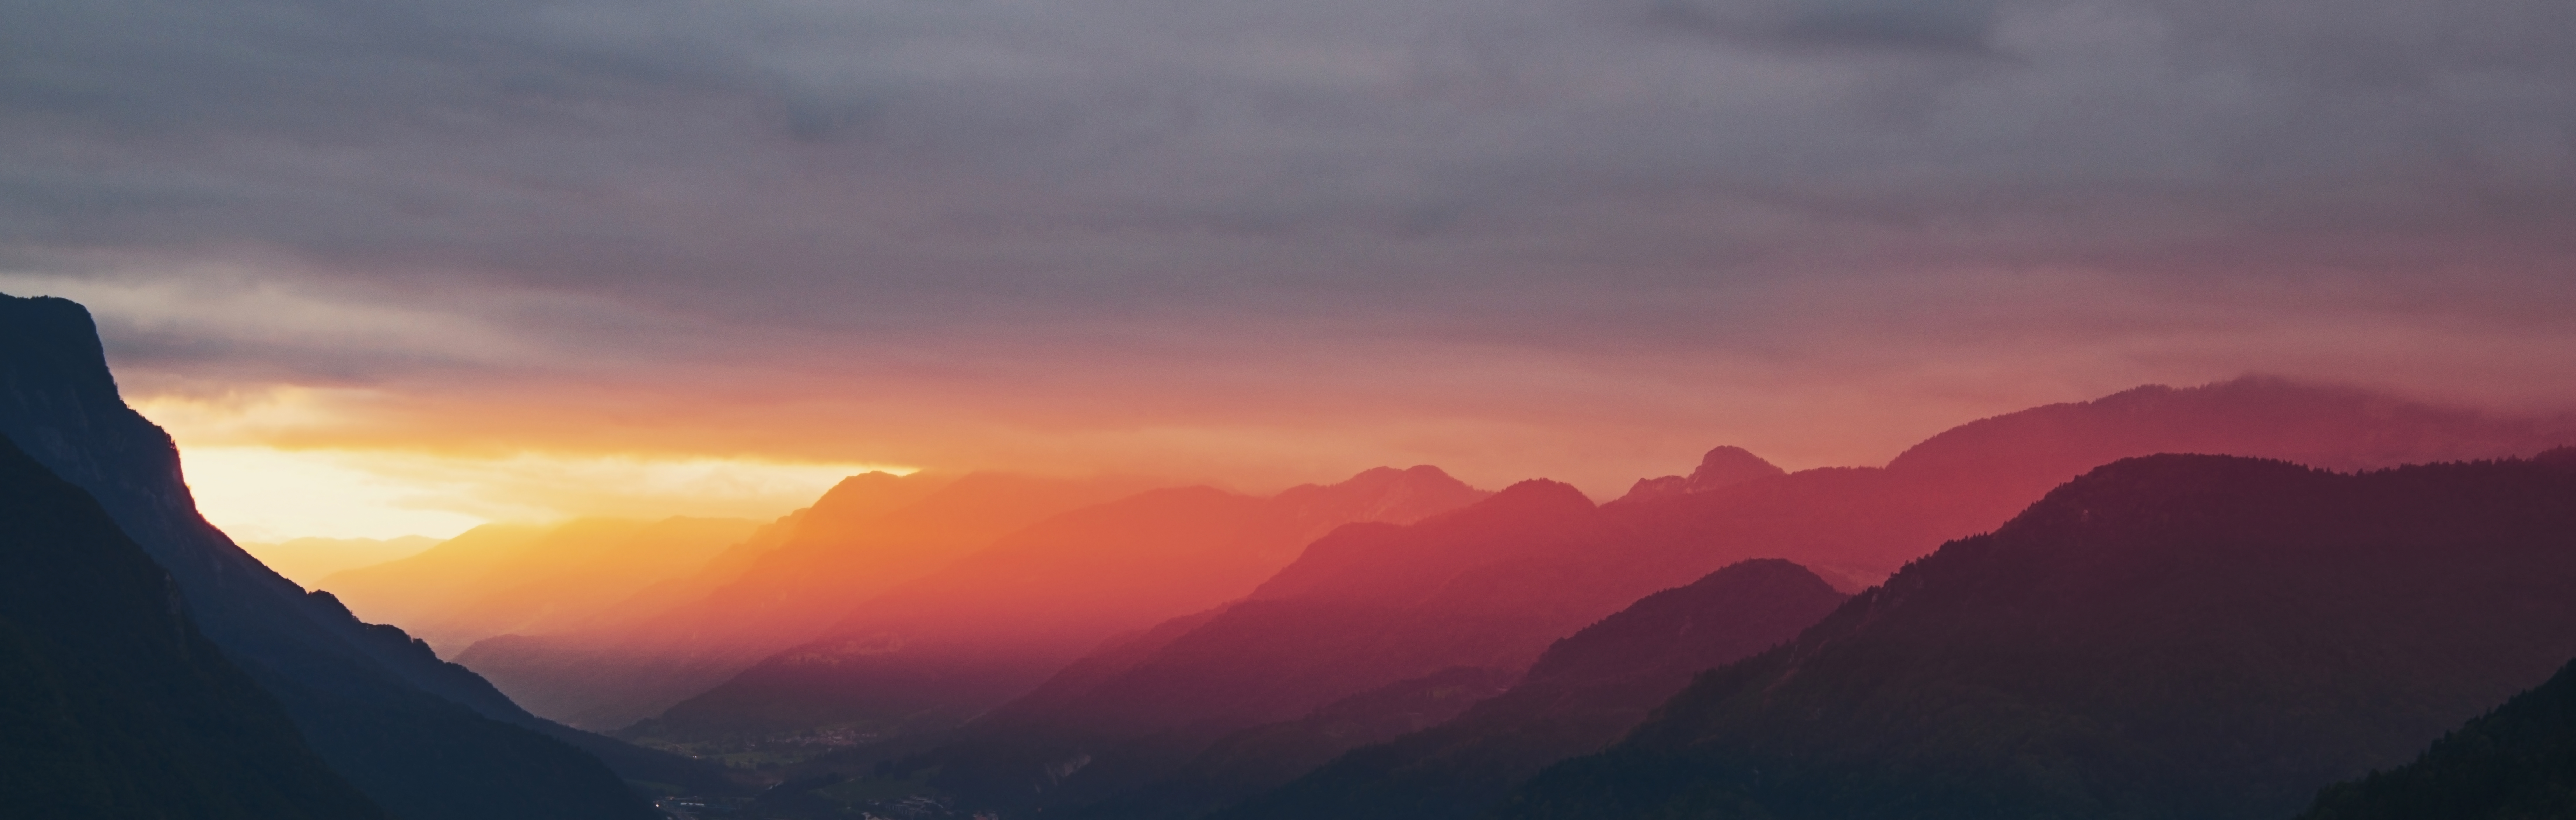
landscape, nature, mountain, cloud, sunrise, sunset, morning, dawn, mountain range, panorama, scenery, mountains, landform, geographical feature, red sky at morning